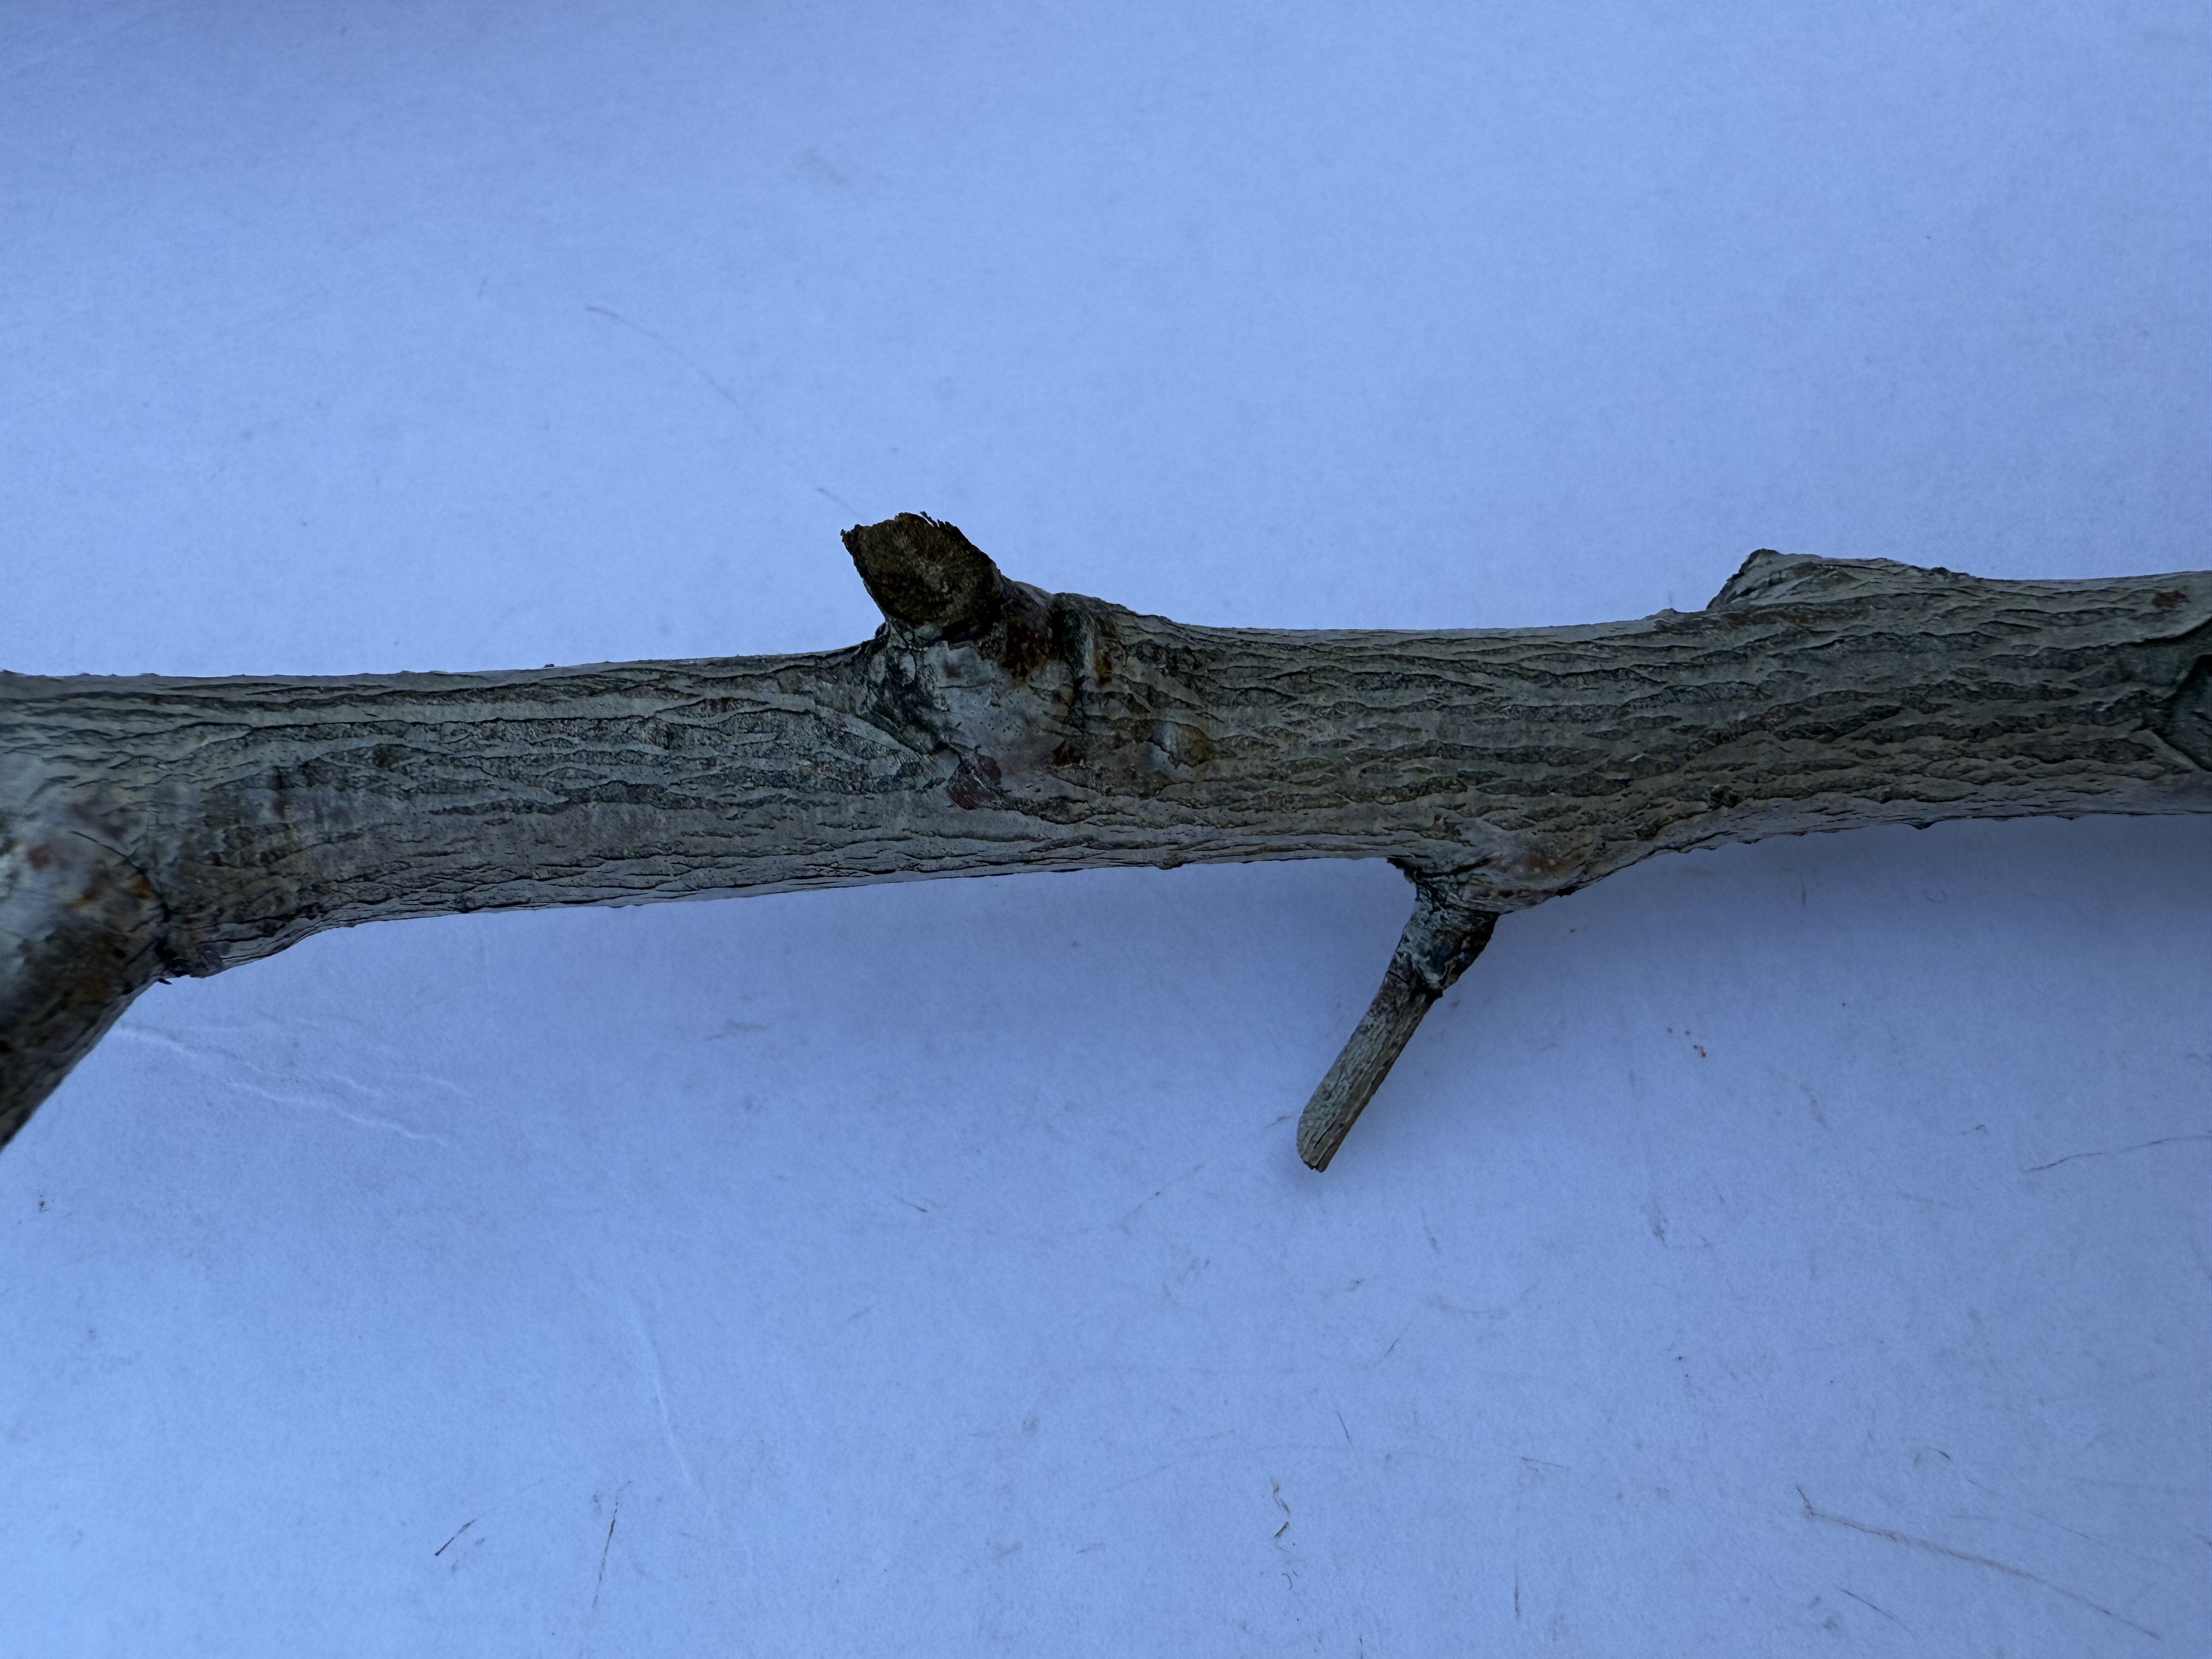
Variety: Hale Peach